Kyiv Pechersk Lavra

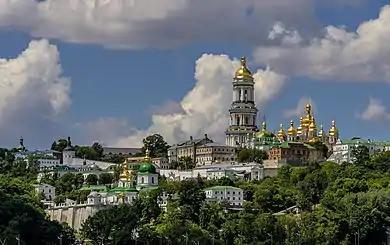
View of the Kyiv Pechersk Lavra

The Kyiv Pechersk Lavra or Kyievo-Pecherska Lavra, also known as the Kyiv Monastery of the Caves, is a historic lavra or large monastery of Eastern Christianity that gave its name to the Pecherskyi District where it is located in Kyiv.